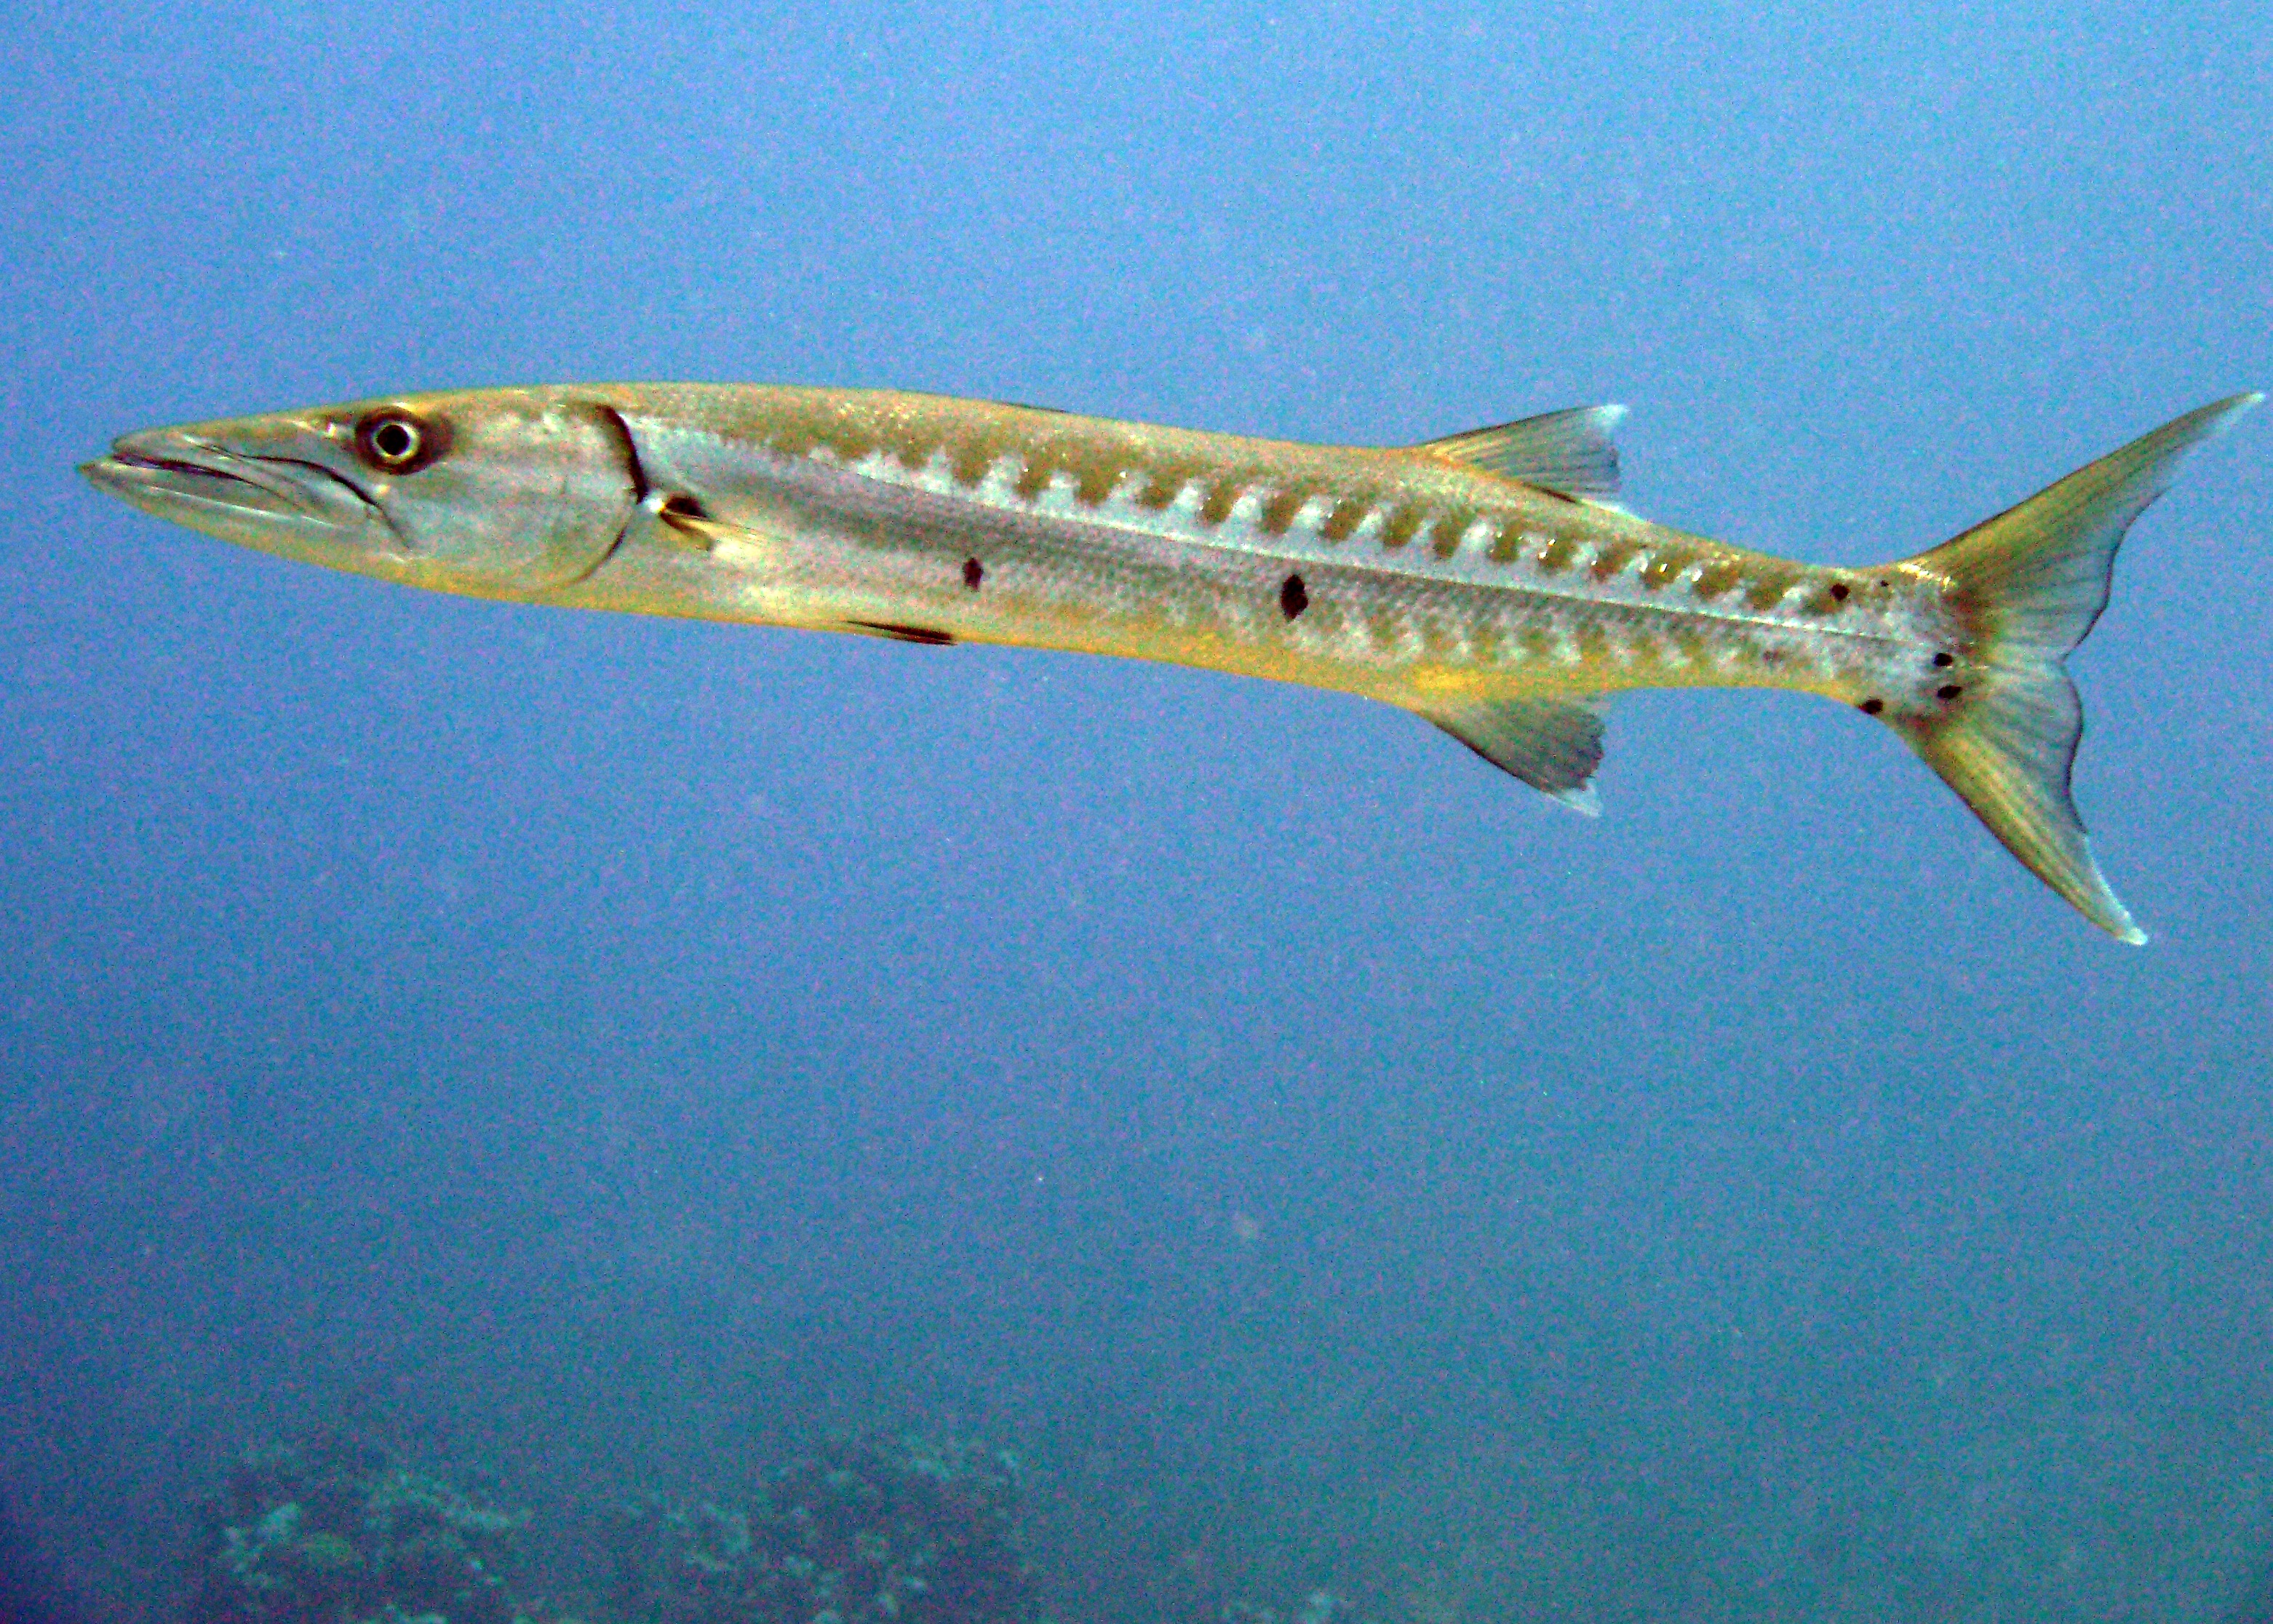
ocean, white, underwater, fish, vertebrate, sea life, scuba, cayman islands, barracuda, scuba diving, northern pike